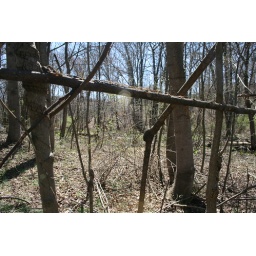
A tree making a criss cross in the forest by my dad's house.